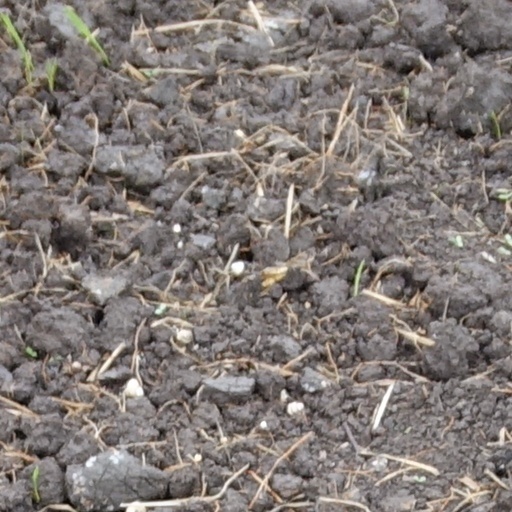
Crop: wheat